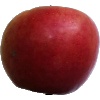
Label: Apple Crimson Snow 1